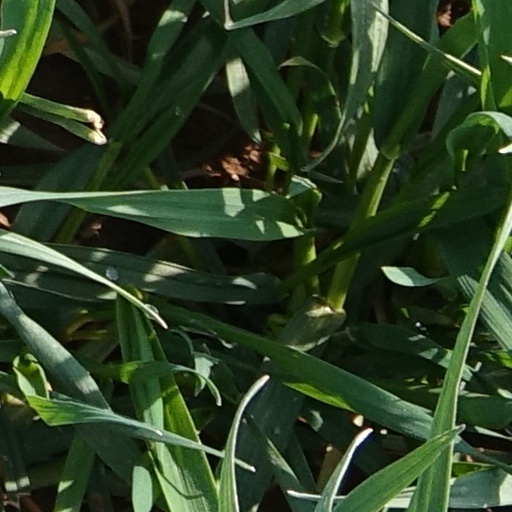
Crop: wheat